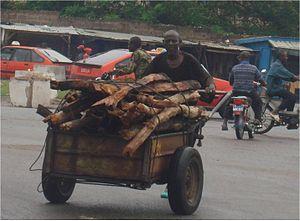
Bouaké, appelée Gbékékro jusqu'en 1900, est une ville du centre de la Côte d'Ivoire, située à 350 km environ d'Abidjan. Chef-lieu du département homonyme et de la région du Gbêkê, avec une population d'environ 542 000 habitants, et environ 1,5 million d'habitants en comptant toutes les localités agglomérées qui y sont rattachées, c'est la deuxième ville la plus peuplée du pays après Abidjan. Appelée capitale des populations d'ethnie baoulé, Bouaké était restée, de 2002 à l’élection présidentielle de fin 2010, sous contrôle des Forces armées des forces nouvelles, et était devenue la capitale de la rébellion.